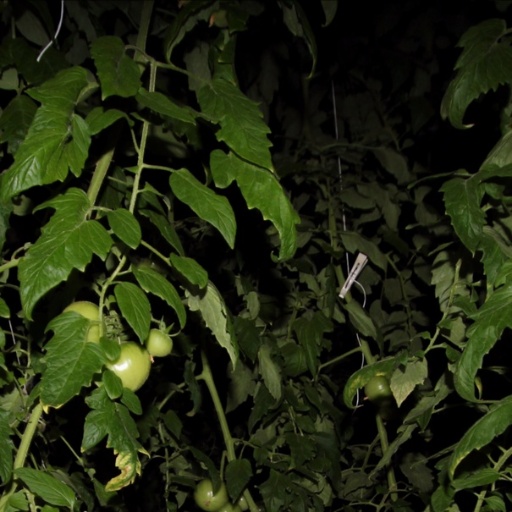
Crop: tomato